Wake Me When It's Over (film)

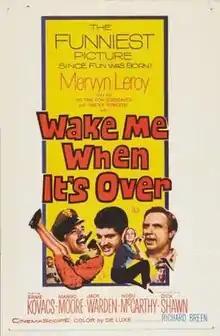

Wake Me When It's Over is a 1960 DeLuxe Color comedy film directed by Mervyn LeRoy and starring Ernie Kovacs and Dick Shawn in CinemaScope. The screenplay concerns a World War II veteran who gets called back into service by mistake and sent to a dreary Pacific island. The film is based on the novel of the same name by Howard Singer. The title song was written by Sammy Cahn (words) and James Van Heusen (music) and sung by Andy Williams.